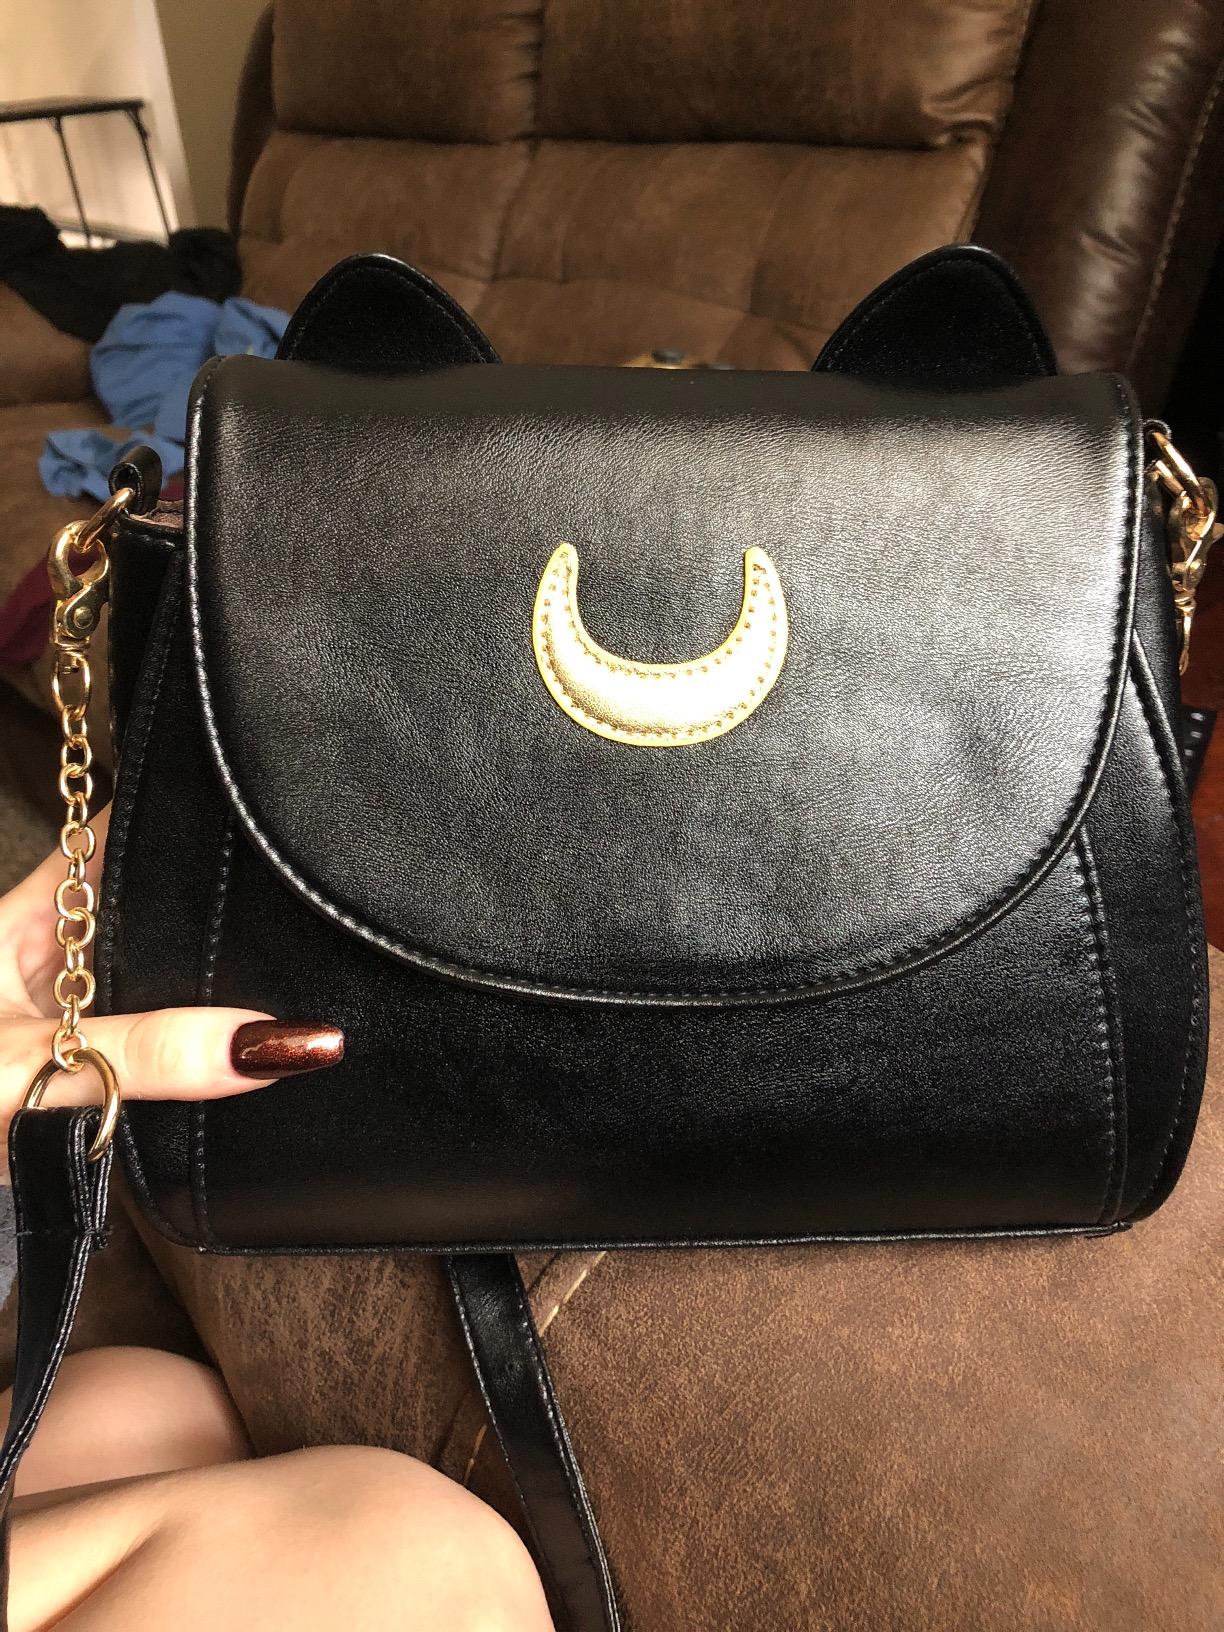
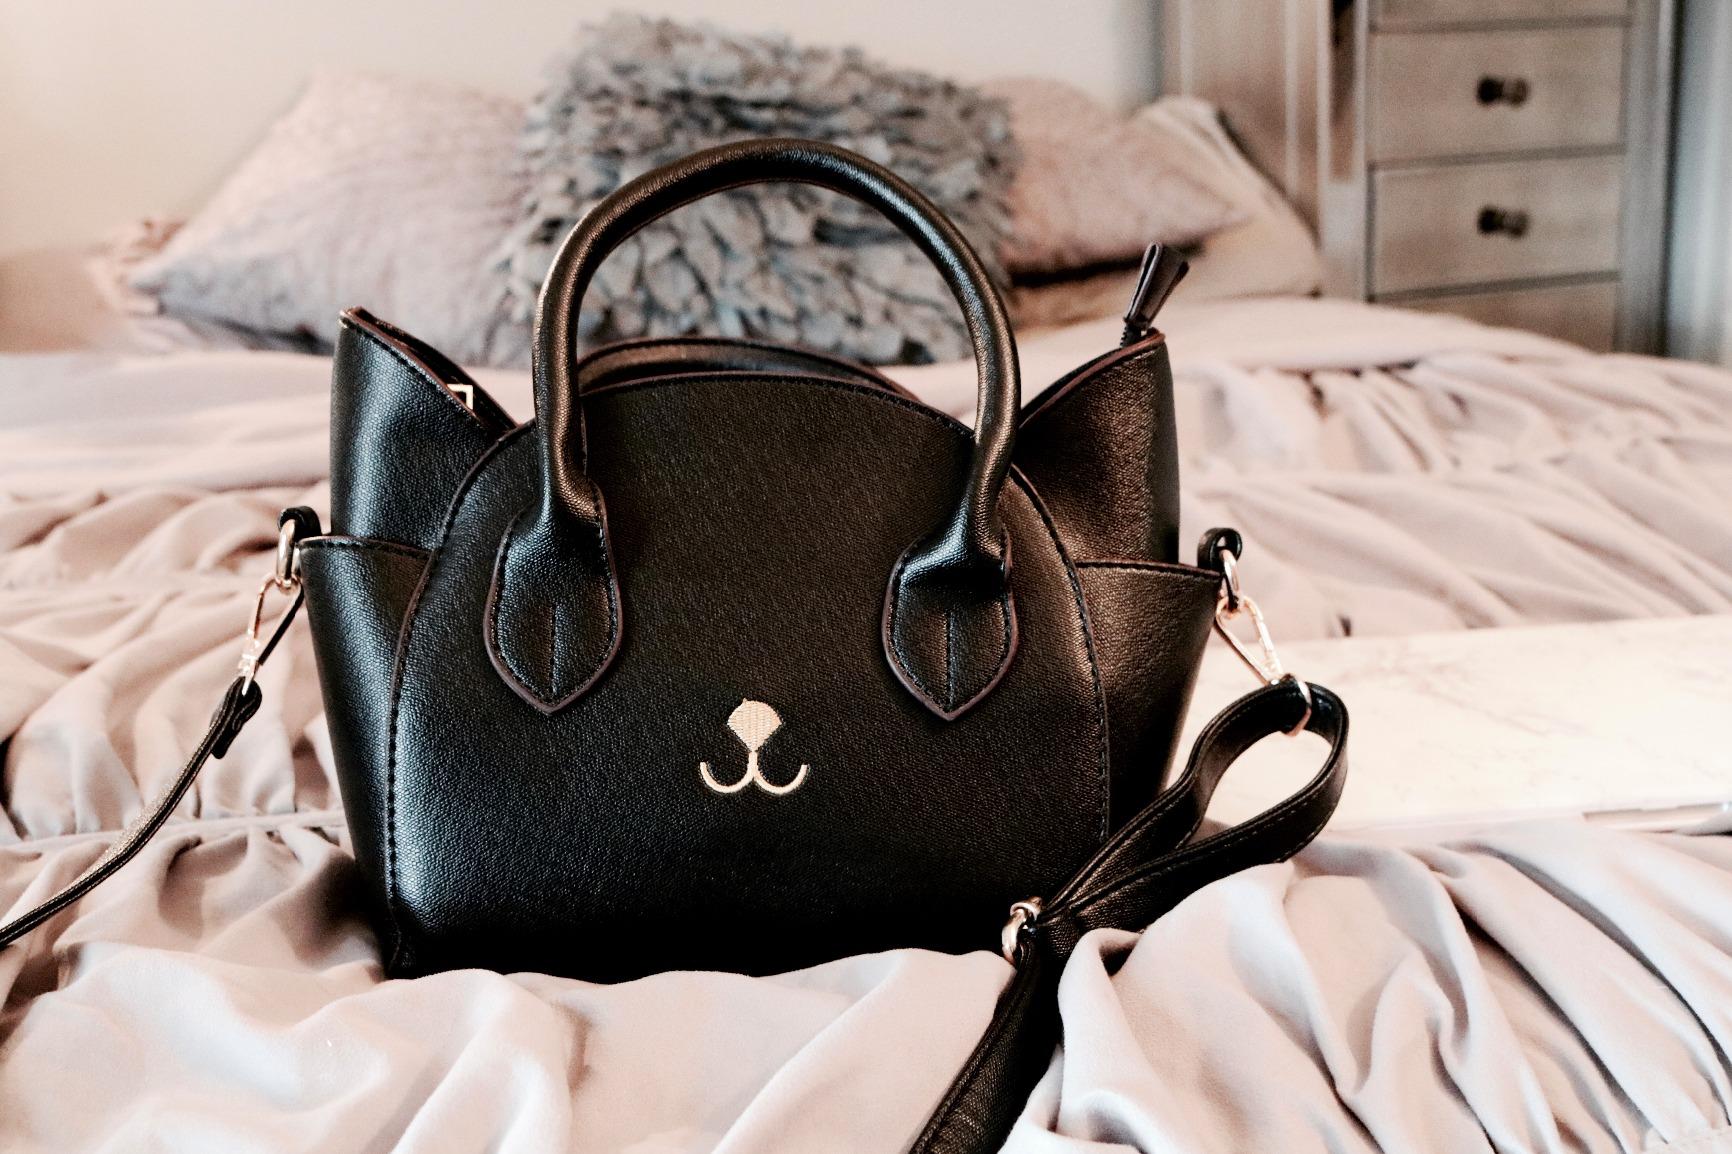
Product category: accessories_handbag
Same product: no